Ferrari F2002

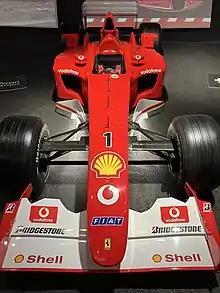
F2002 at the Museo Ferrari

Prior to the introduction of the F2002, Ferrari had used a revised version of their championship-winning Ferrari F2001 for the first few races of 2002.